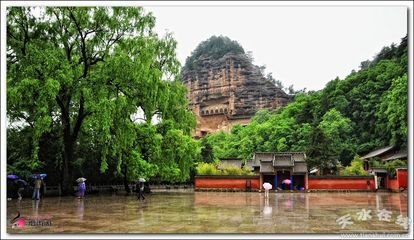
Weather: rain or strom